Roberto Martín del Campo

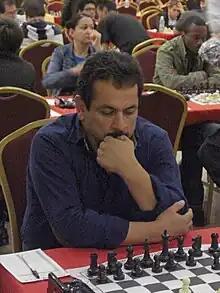
Roberto Martín del Campo in 2011

Roberto Abel Martín del Campo Cárdenas (born 1967) is a Mexican chess International Master (IM) (1987), Mexican Chess Championship medalist (1987, 1988), Chess Olympiad individual gold medalist (1990).